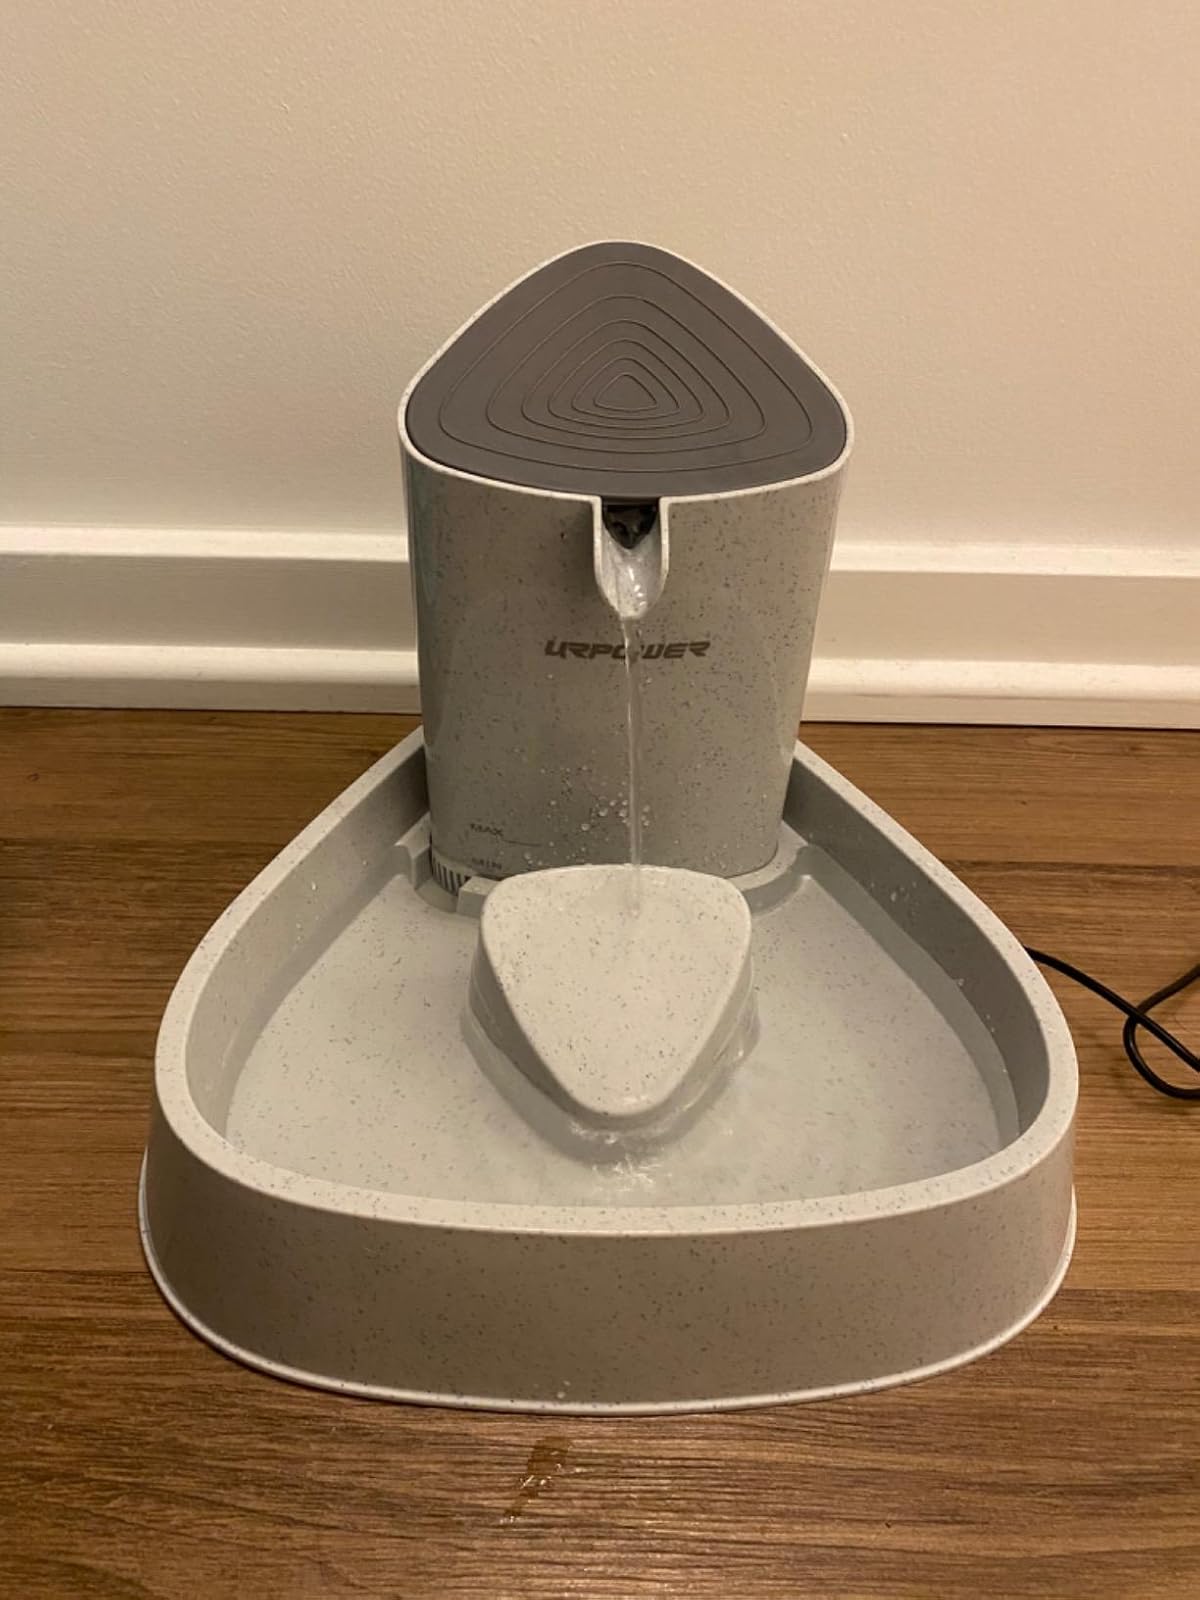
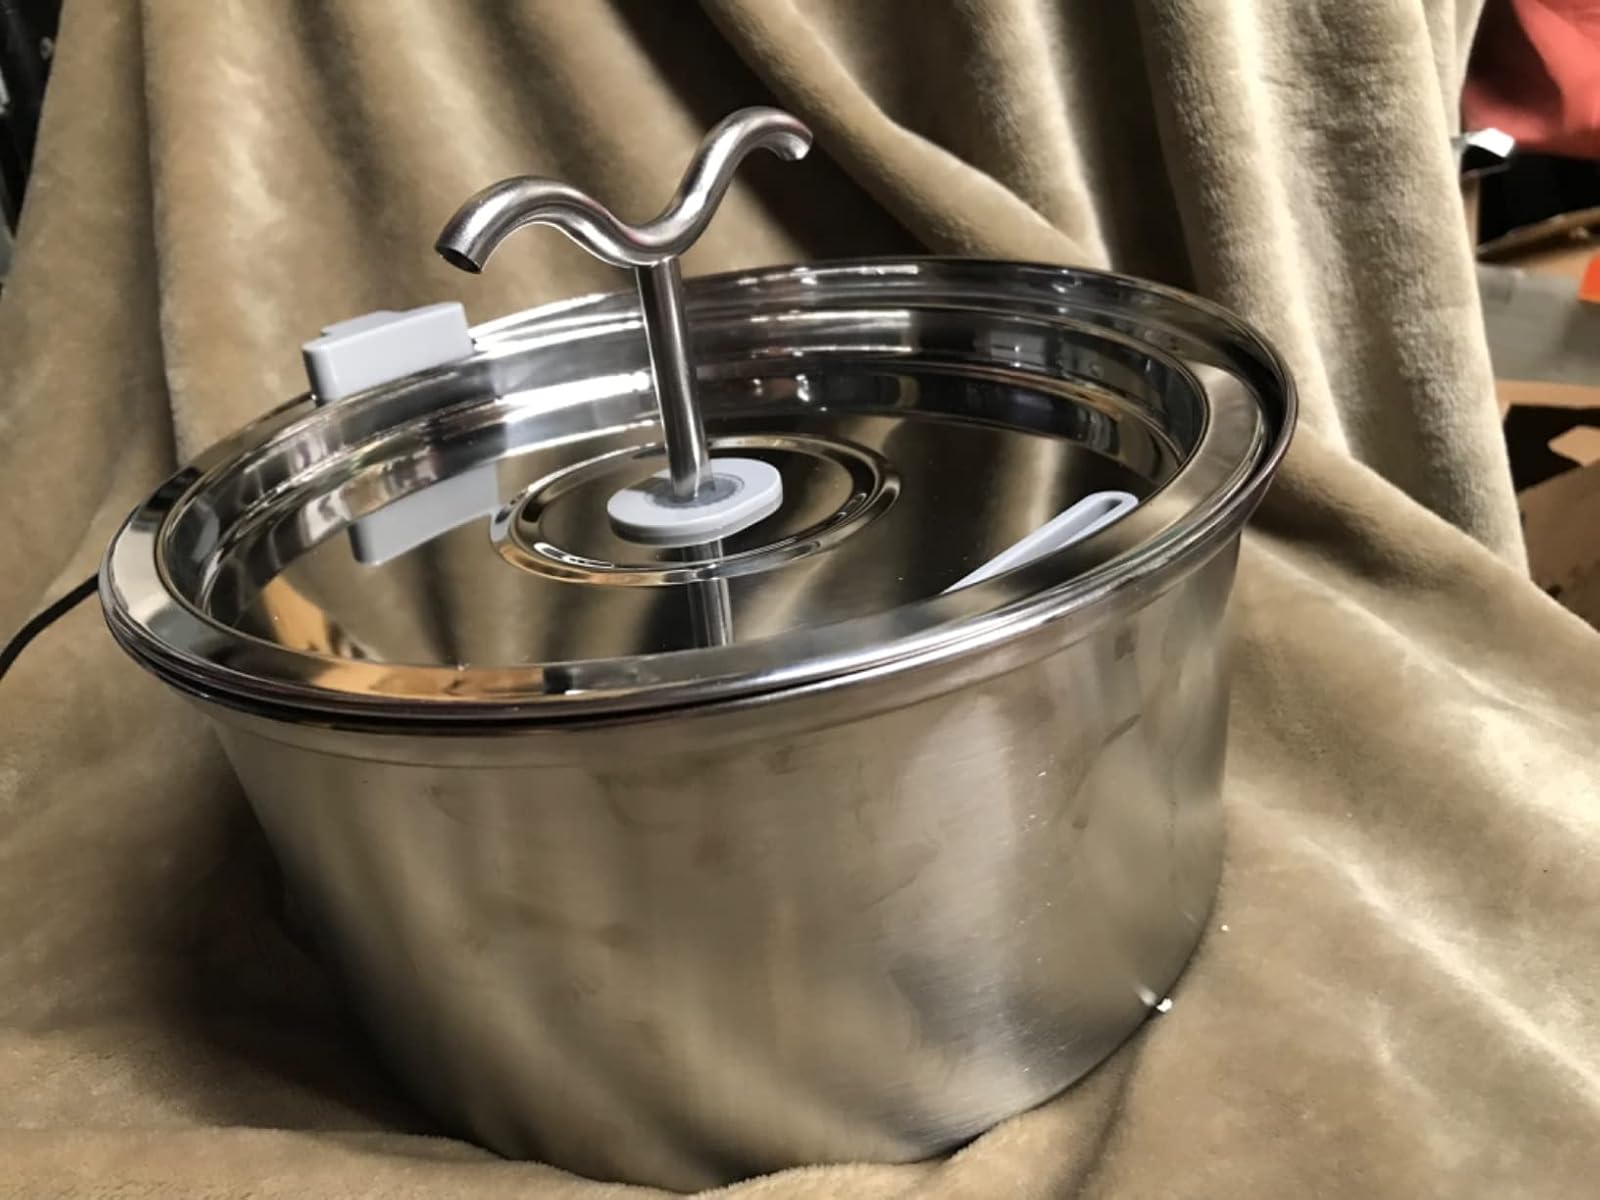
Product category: items_bowl
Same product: no